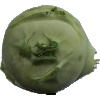
Label: kohlrabi